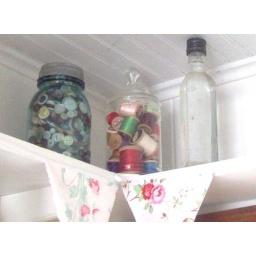
that bottle of water burst in Jan. unheated studio. :O(